Toorak railway station

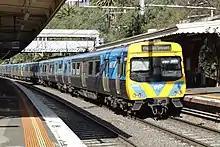
A city-bound Comeng train arriving at Platform 1, July 2022. This platform was constructed as part of level crossing removal works in 1914.

Toorak railway station was opened on 7 May 1879, with the station consisting of a single platform and track for commuter and freight service. Like the adjacent suburb itself, the station was named after Toorak House, built by merchant James Jackson in 1849. The name is believed to be an Indigenous word meaning 'reedy swamp' or 'black crow'. The first station buildings were opened on the site between 1881 and 1883 to coincide with the duplication of track between the city and Oakleigh. The current station was constructed in 1914 to provide improved and additional facilities to what had become an increasingly busy and important location on the train network. The station rebuild was part of level crossing removal works that removed all level crossings, rebuilt all stations, and quadruplicated the corridor between South Yarra and Caulfield by 1914. Later in 1922, the line was electrified using 1500 V DC overhead wires with three position signalling also introduced.